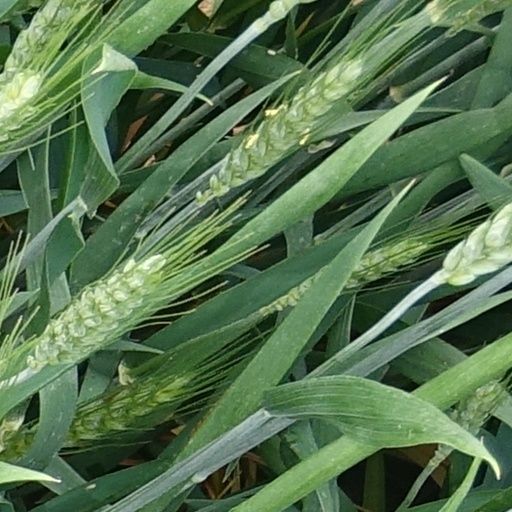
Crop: wheat